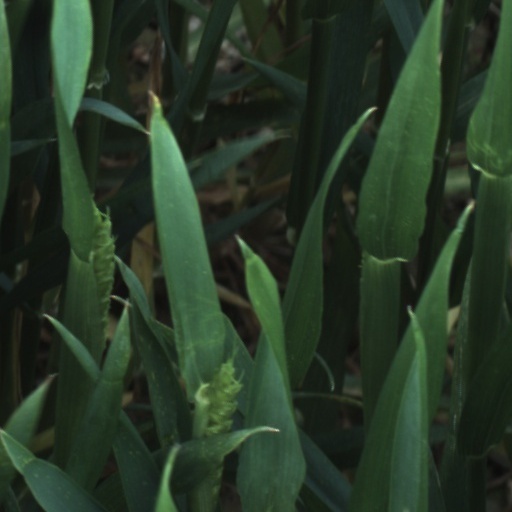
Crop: wheat